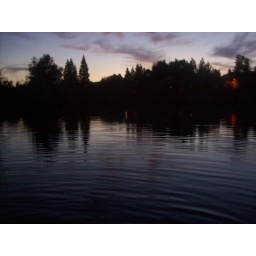
a lake at twilight by my house